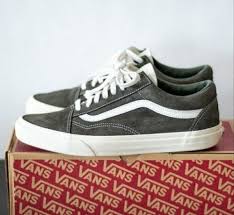
Waste category: shoes